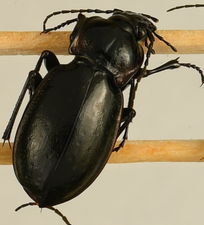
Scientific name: Carabus nemoralis
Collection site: Treehaven Site (TREE), plot TREE_006